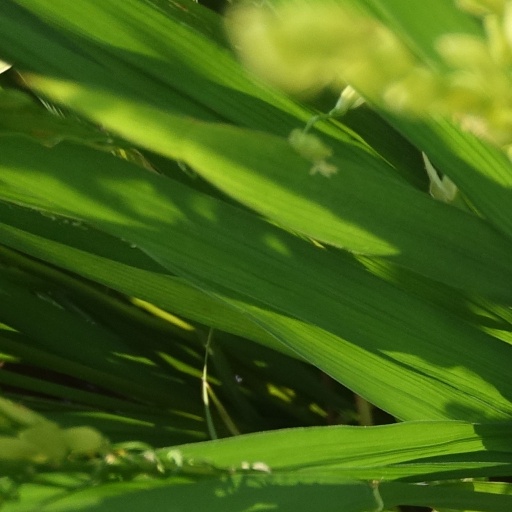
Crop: rice